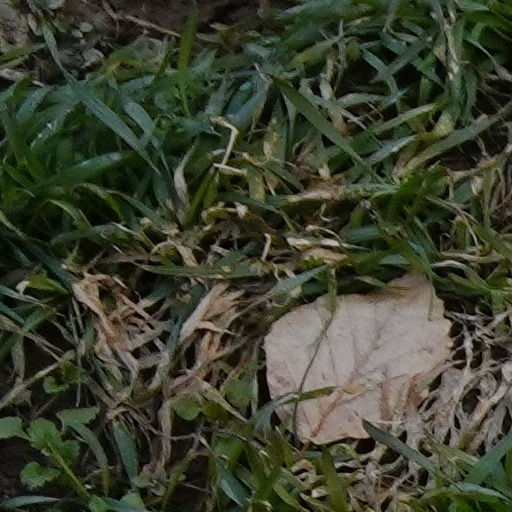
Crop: wheat